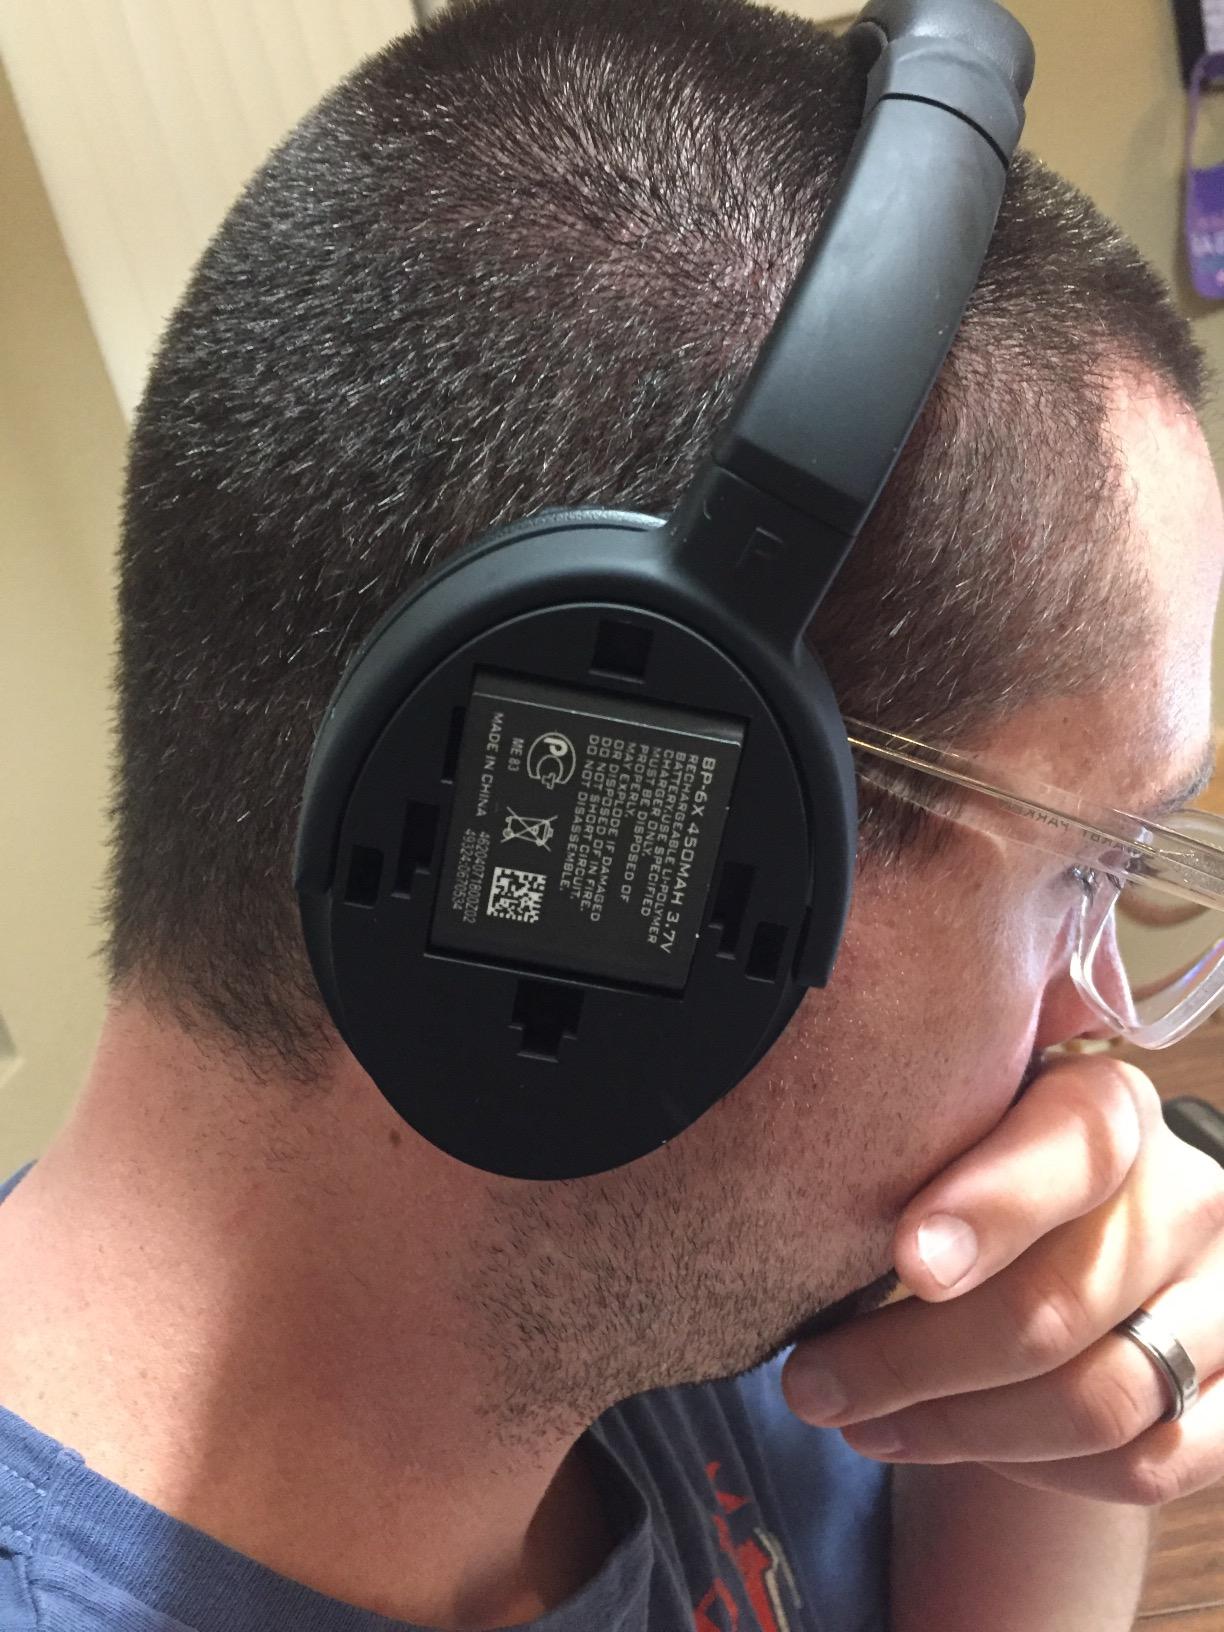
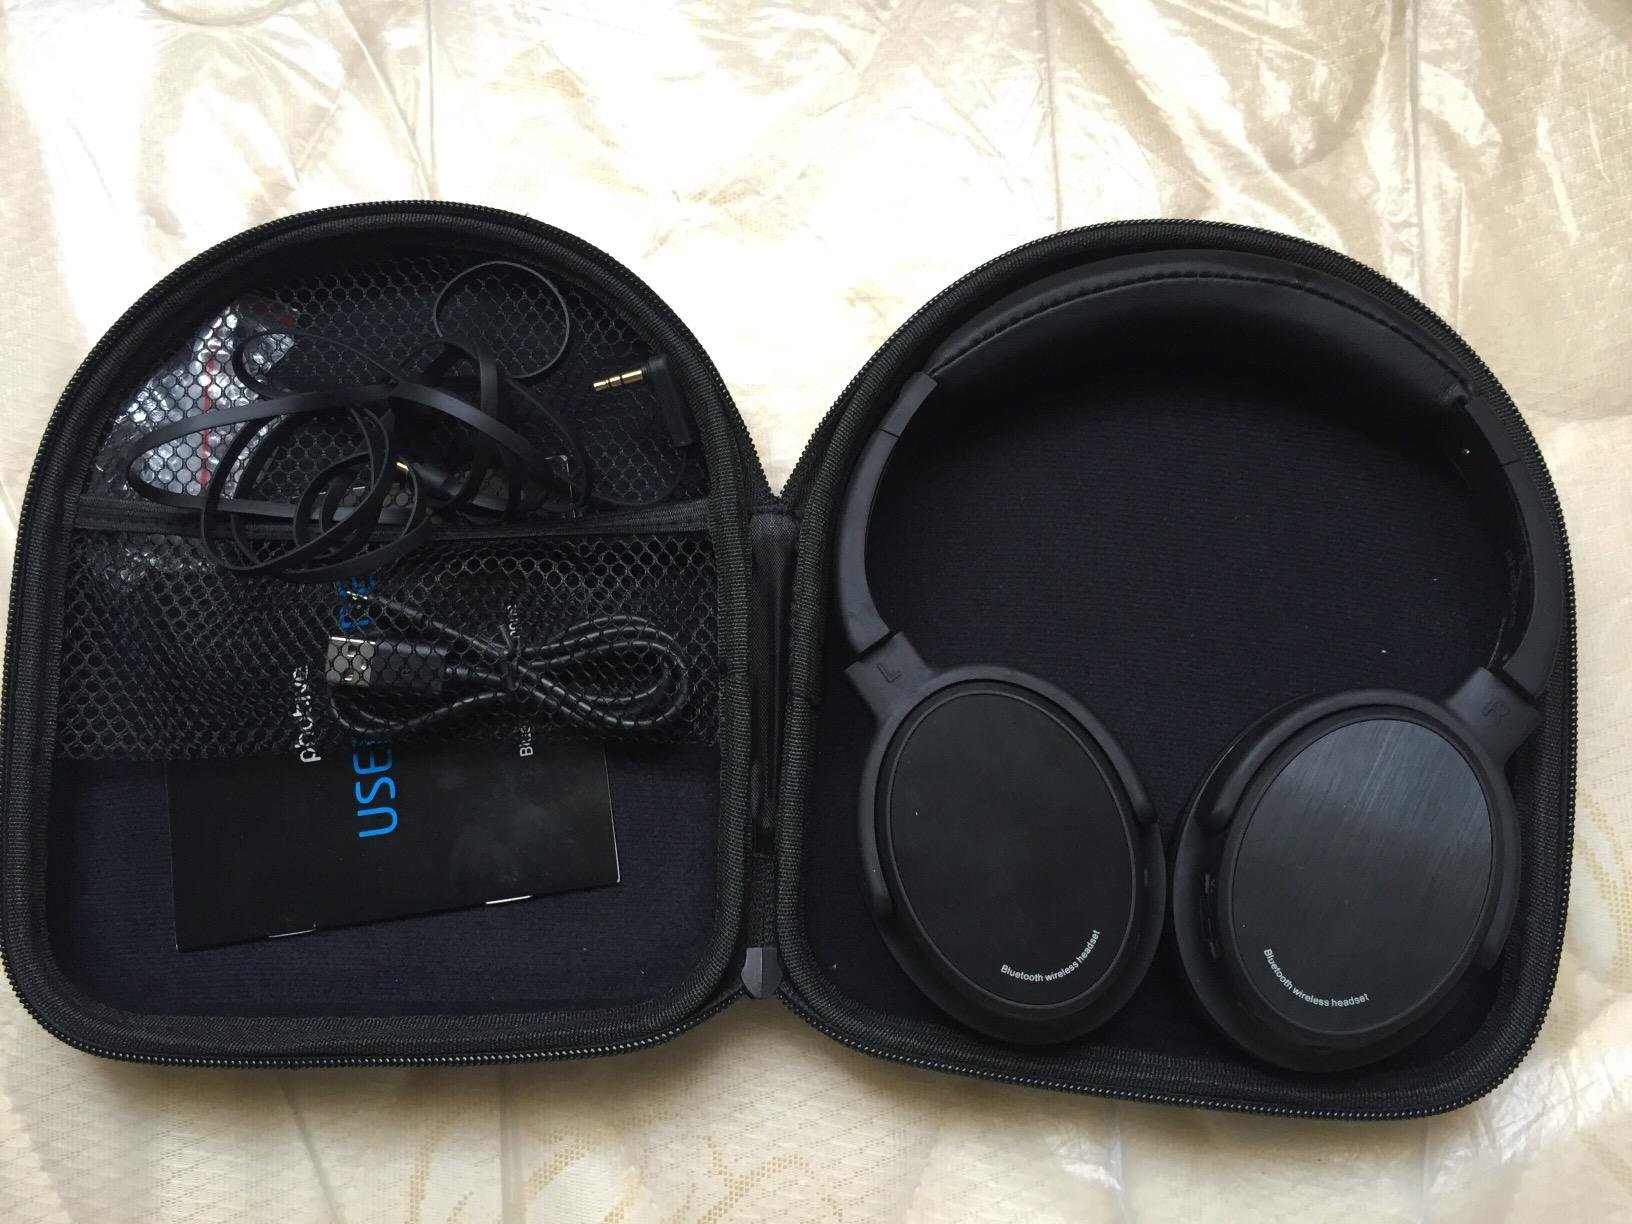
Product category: headphones
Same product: yes